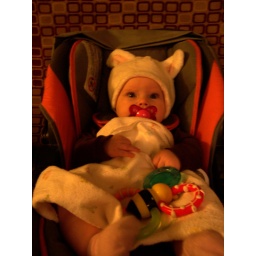
Vivian at 3 months in a cute bunny hat